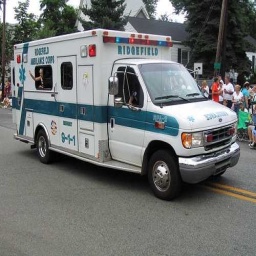
Label: ambulance